Steele dossier

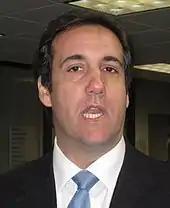
Michael Cohen (2011)

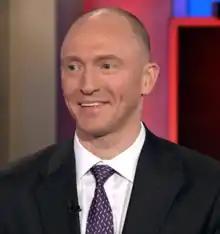
Carter Page (2017)

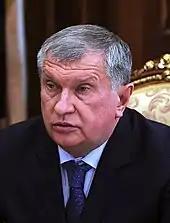
Igor Sechin (2016)

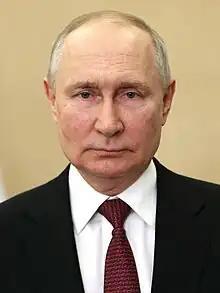
Vladimir Putin (2023)

The FBI's attempts to corroborate the dossier's allegations stopped shortly after Trump came to office in 2017, a fact criticized later by the Senate Intelligence Committee.